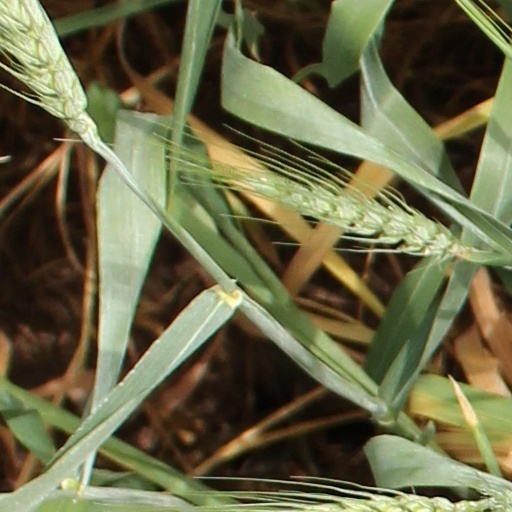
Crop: wheat